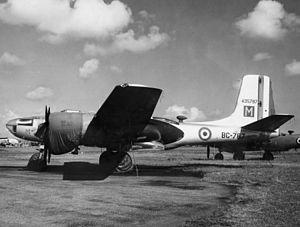
L'histoire de l'Armée de l'air française est à la fois celle des moyens aériens militaires et celle des supports à ces moyens. Elle débute avec l'aéronautique militaire.
Le Douglas A-26 Invader est un avion d'attaque au sol américain de la Seconde Guerre mondiale.